Lasörling Group

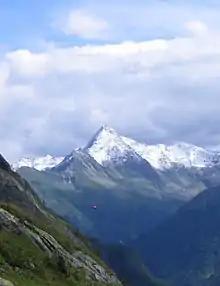
The Lasörling from the northwest

The Lasörling Group is a subgroup of the Central Alps within the Eastern Alps. The boundaries of this mountain range in East Tyrol are principally delineated by the valleys of the Virgental in the north and the Defereggental in the south. According to the agreement by the Alpine clubs in 1984 the Lasörling Group is part of the Venediger Group, forming its southeastern part. In older classifications of the Eastern Alps, the Lasörling Group was counted as part of the Defereggen Mountains (Villgraten Mountains). The highest summit of the Lasörling Group is the Lasörling which gives the range its name. Sometimes the neighbouring Panargenkamm is also seen as part of the Lasörling group. Its highest mountain is the Keeseck.